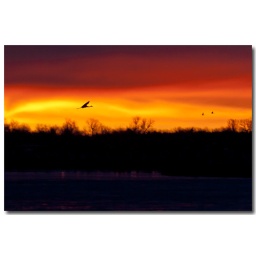
A sand hill crane flies over a group of cranes huddled on a sand bar on the Platte River.